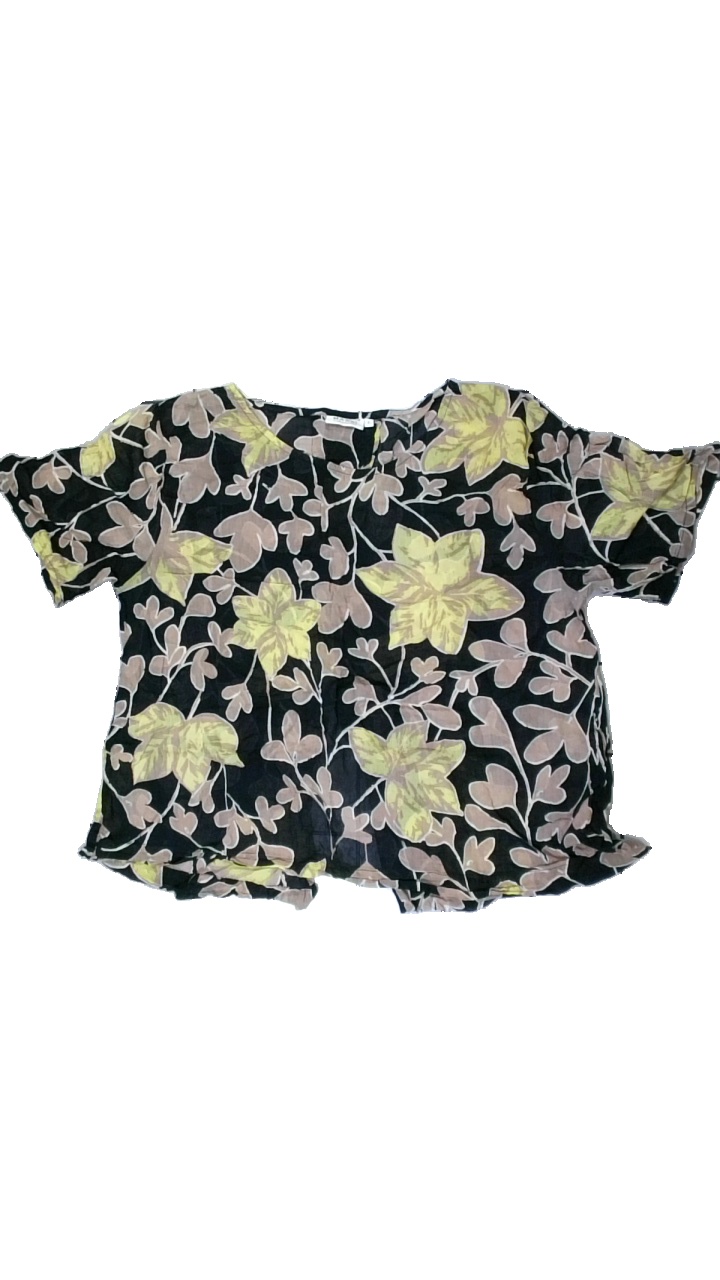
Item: T-shirt (Ladies)
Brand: Masai
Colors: Black, Yellow, Beige, Multicolor
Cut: Regular, C-collar, Loose
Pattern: Floral print
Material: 100% cotton
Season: All
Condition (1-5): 3
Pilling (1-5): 5
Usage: Reuse
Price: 50-100